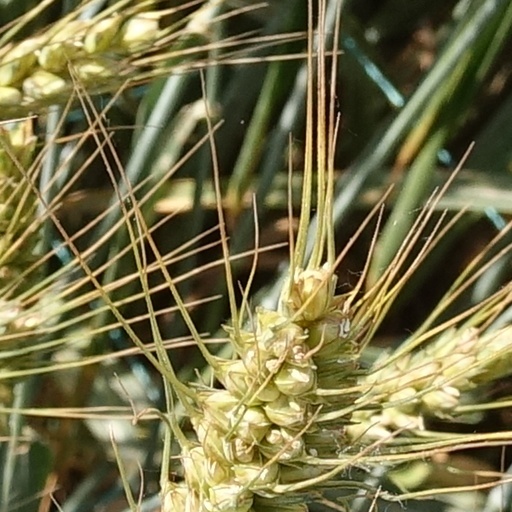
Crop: wheat